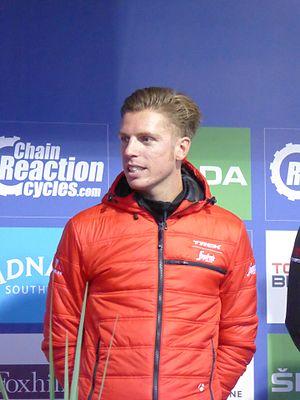
Boy van Poppel, né le 18 janvier 1988 à Utrecht, est un coureur cycliste néerlandais, membre de l'équipe Circus-Wanty Gobert. Il est le fils de Jean-Paul van Poppel et le grand frère de Danny van Poppel.
La saison 2016 de l'équipe cycliste Trek-Segafredo est la sixième de cette équipe.